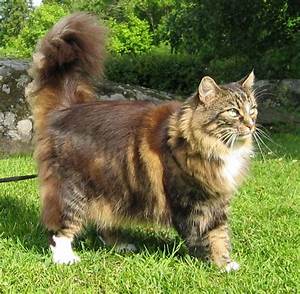
Label: gatto